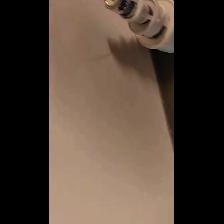
Label: NonHuman